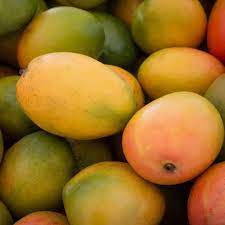
Label: Mango